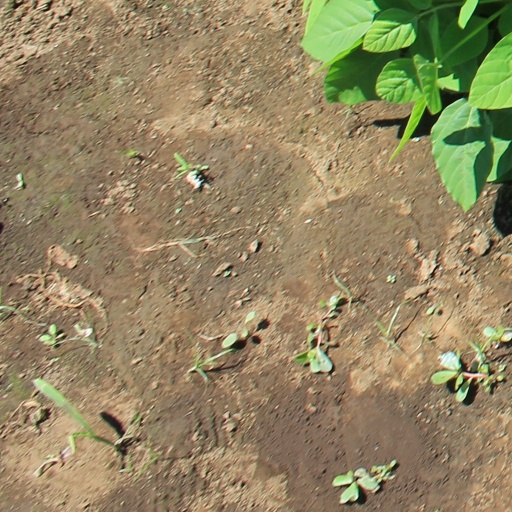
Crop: soybean